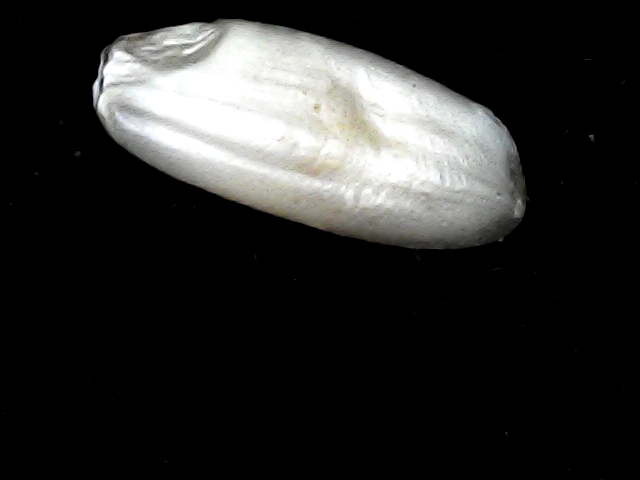
Rice variety: BD51